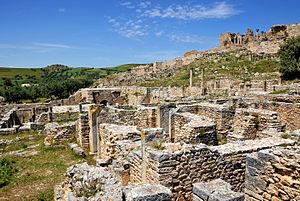
La mosaïque des cyclopes forgeant les foudres de Jupiter est une mosaïque romaine datée du IIIᵉ ou IVᵉ siècle et découverte sur le site archéologique de Dougga.
Cette liste des monuments classés du gouvernorat de Béja est une liste des monuments historiques et archéologiques protégés et classés du gouvernorat de Béja, établie par l'Institut national du patrimoine de Tunisie.
Les thermes des Cyclopes sont des thermes romains situés à Dougga en Tunisie.